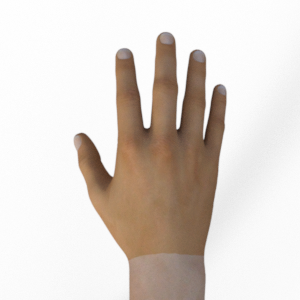
Label: paper